Answer in natural language. Considering the relative positions, where is HousePlant with respect to dark grey lshaped countertop? Choose between the following options: left or right
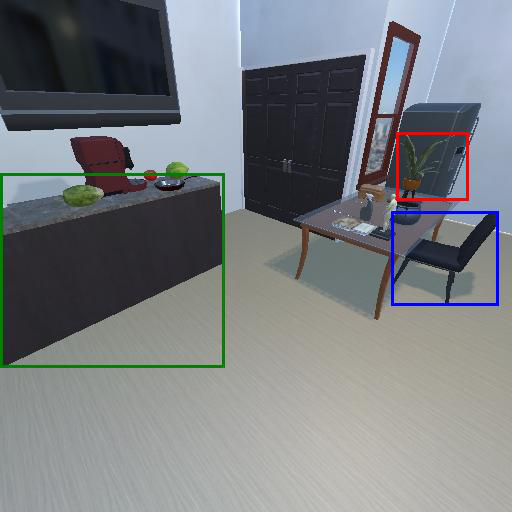
<answer>right</answer>